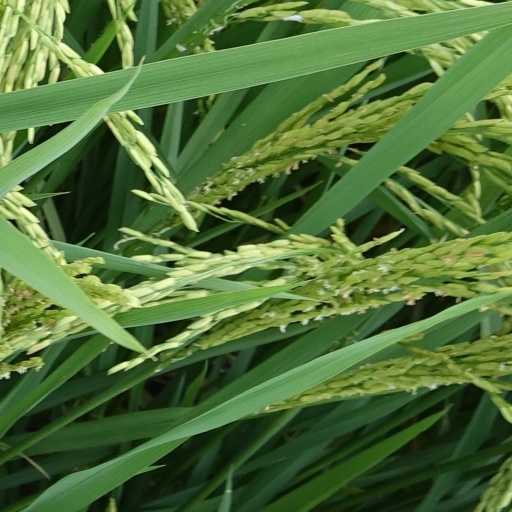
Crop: rice